Vizianagaram district

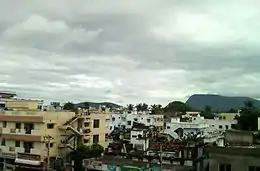

It is situated within the geographical co-ordinates of 17- 15’ and 19 – 15’ of the northern latitudes and 83 – 00’ and 83 – 45’ of the eastern longitudes. Vizianagaram district occupies an area of .